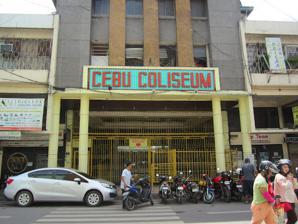
Building: Cebu Coliseum
Country: Philippines
Year built: 1962
Indoor arena in Cebu City, Philippines Cebu Coliseum Location Sanciangco St., Cebu City , Philippines Coordinates 10°17′48″N 123°53′44″E / 10.29667°N 123.89556°E / 10.29667; 123.89556 Owner University of Cebu Operator University of Cebu Capacity 5,000 Opened 1962 Tenants CESAFI (2001–present) University of Cebu Cebu Gems (MBA) (1998–2002) PBA (On-tour games only) The Cebu Coliseum is an indoor arena in Cebu City , Philippines . Its seating capacity is around 5,000. The coliseum hosts various sports events and concerts in Cebu and is the primary venue for CESAFI games. It was also the home of the Cebu Gems of the defunct MBA . On August 4, 1962, one of the first events it hosted was a fight between hometown hero Gabriel "Flash" Elorde and Japanese boxer Terou Kosaka. It was their second of their four fights in a span of 4 years (1961-1965). On March 24, 1979, the first National Arnis Championships. It has also become a regular venue for selected on-tour games in the Philippine Basketball Association (PBA) since 1975 and also host of the 1982 PBA All-Star Series , 1998 PBA All-Star Weekend and 2004 PBA All-Star Weekend. See also University of Cebu Cebu City Sports Complex List of venues played by the Philippine Basketball Association References